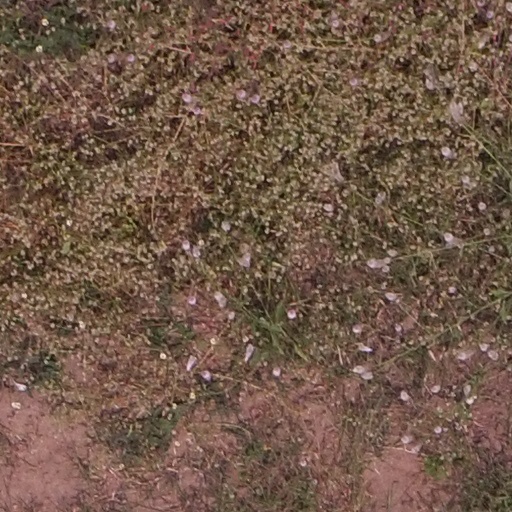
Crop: maize; corn